Red Dragon (2002 film)

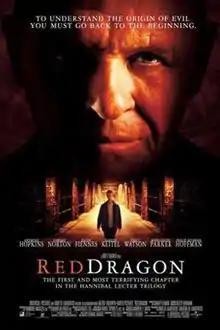
Theatrical release poster

Red Dragon is a 2002 psychological thriller film based on the 1981 novel by Thomas Harris. It was directed by Brett Ratner and written by Ted Tally. A prequel to "Hannibal" (2001) and "The Silence of the Lambs" (1991), it is the fourth film of the "Hannibal Lecter" franchise. It is the last film of the series distributed by Universal Pictures and the last film to star Anthony Hopkins as Lecter. It is followed by a prequel, "Hannibal Rising" (2007) which depicts Lecter's youth. The film sees FBI agent Will Graham (Edward Norton) enlisting the help of serial killer Hannibal Lecter (Anthony Hopkins) to catch another killer, Francis Dolarhyde (Ralph Fiennes). Harvey Keitel, Emily Watson, Mary-Louise Parker, and Philip Seymour Hoffman also star.